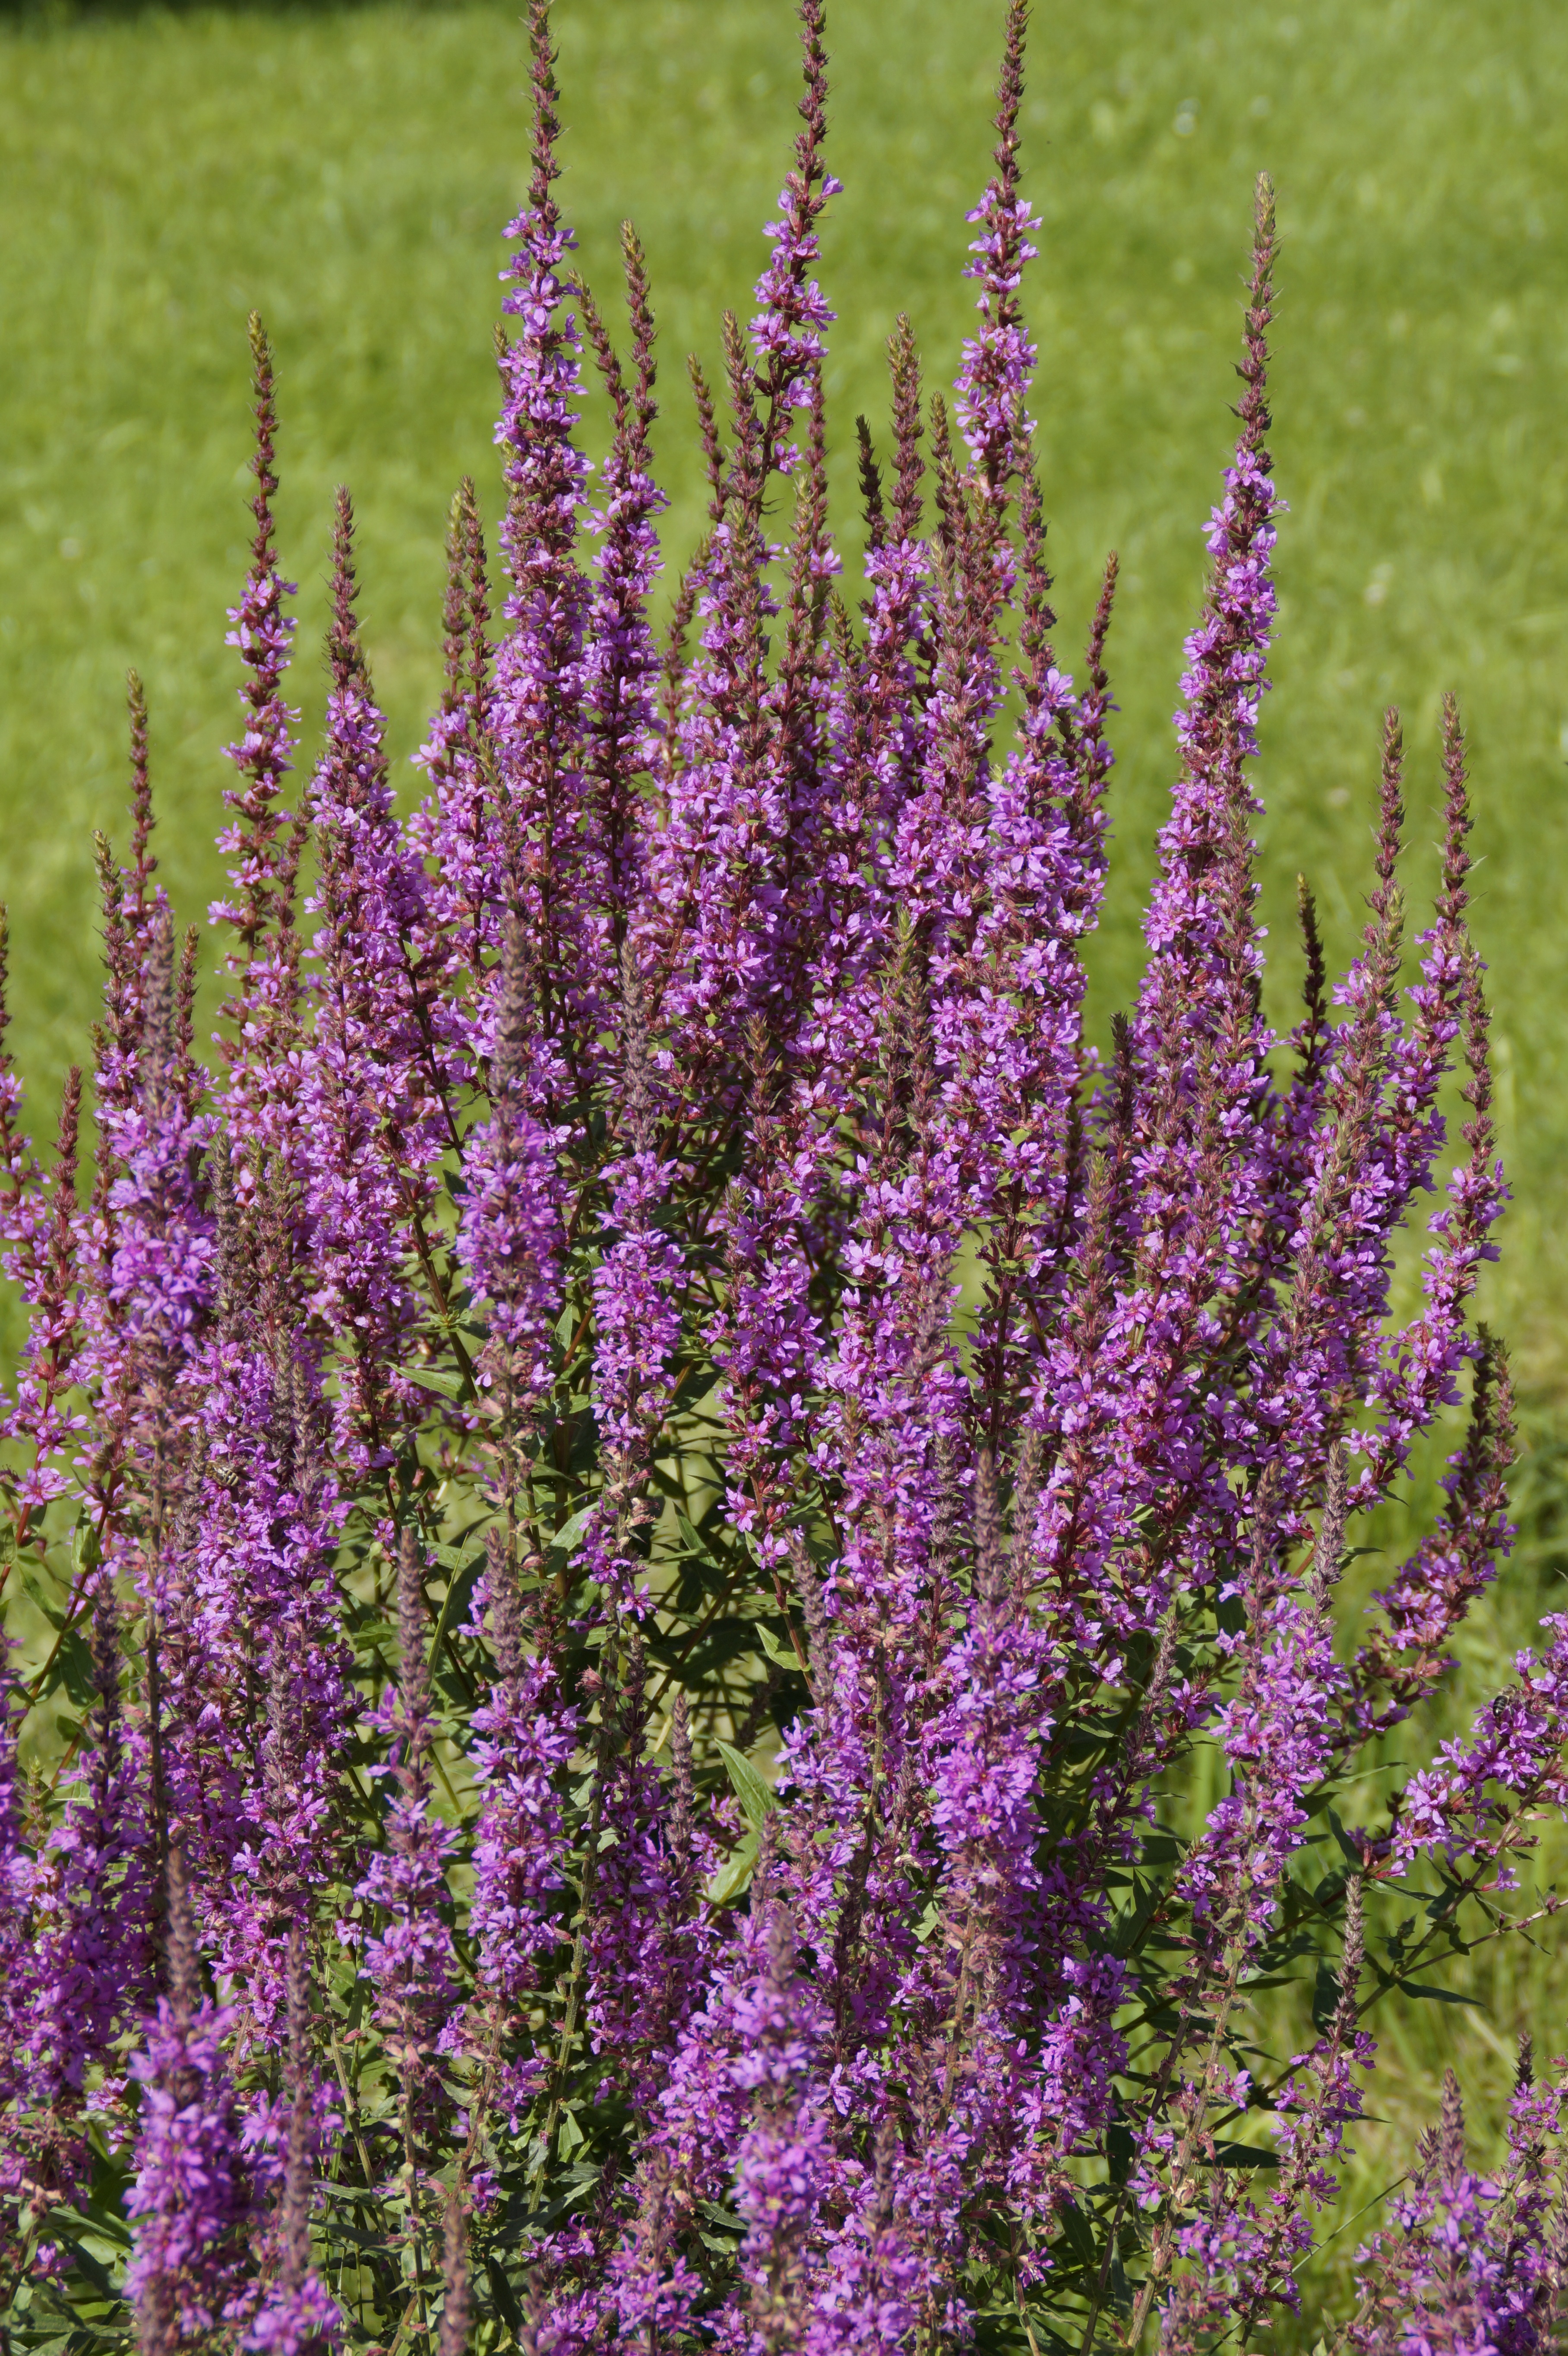
nature, plant, flower, purple, bloom, summer, bush, herb, macro, botany, flora, lavender, wildflower, flowers, sage, shrub, violet, inflorescence, flowering plant, common sage, annual plant, land plant, english lavender, french lavender, hyssopus, loosestrife and pomegranate family